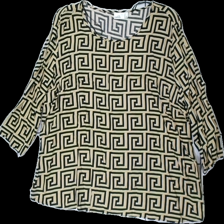
View: front
Type: Blouse
Category: Ladies
Brand: Isolde
Colors: Black
Material: 100% Viscose
Pattern: Other
Cut: Regular, C-collar
Size: XXL
Season: All
Price range: 50-100
Recommended usage: Reuse